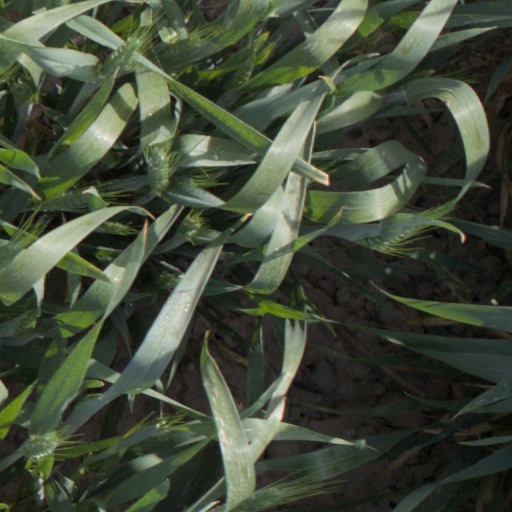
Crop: wheat